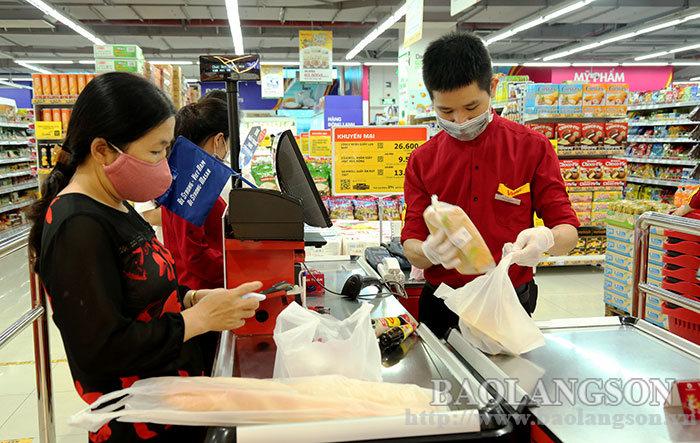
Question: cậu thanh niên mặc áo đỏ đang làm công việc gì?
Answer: làm nhân viên thu ngân trong một siêu thị